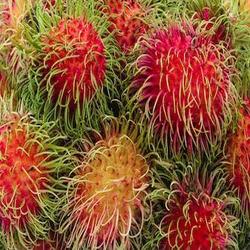
Label: Rambutan